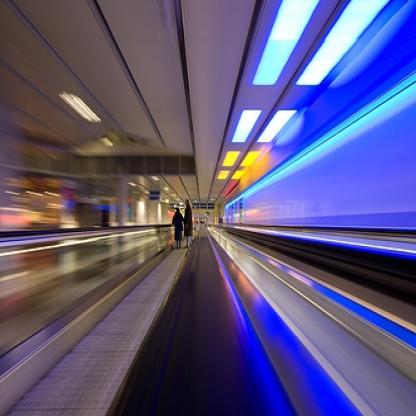
Scene: Indoor